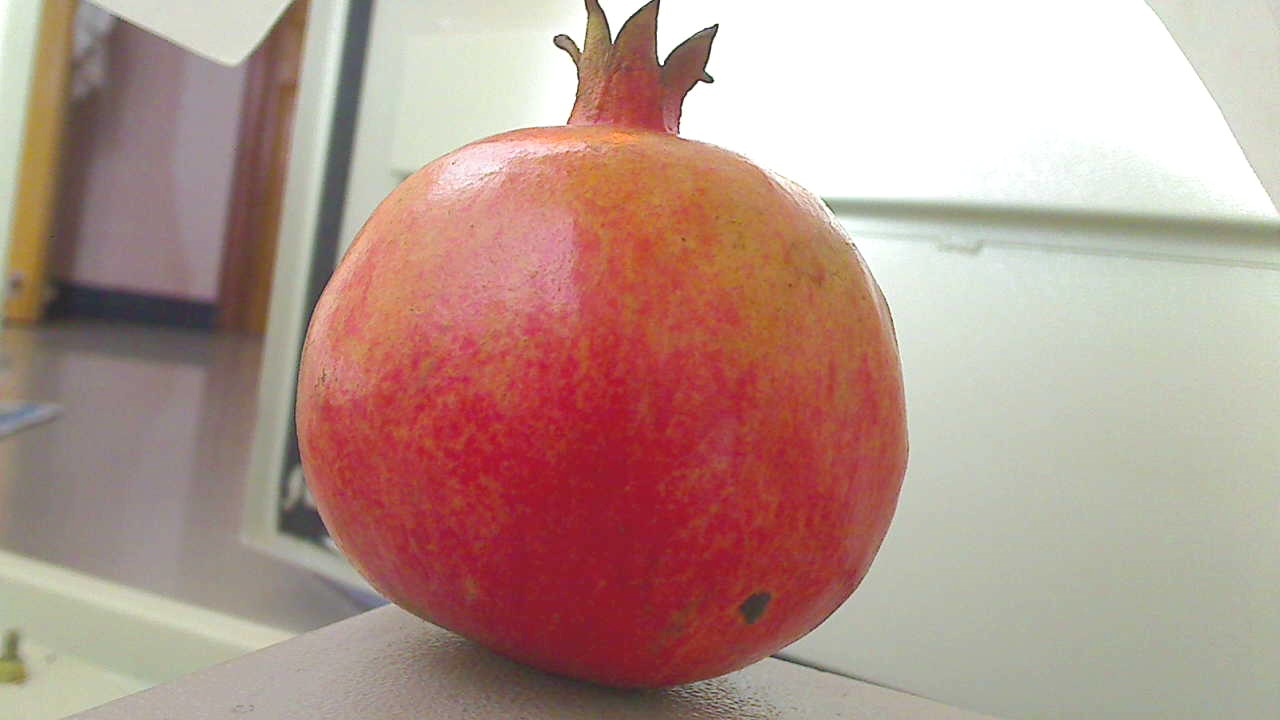
Grade: grade-1
Quality: quality-4